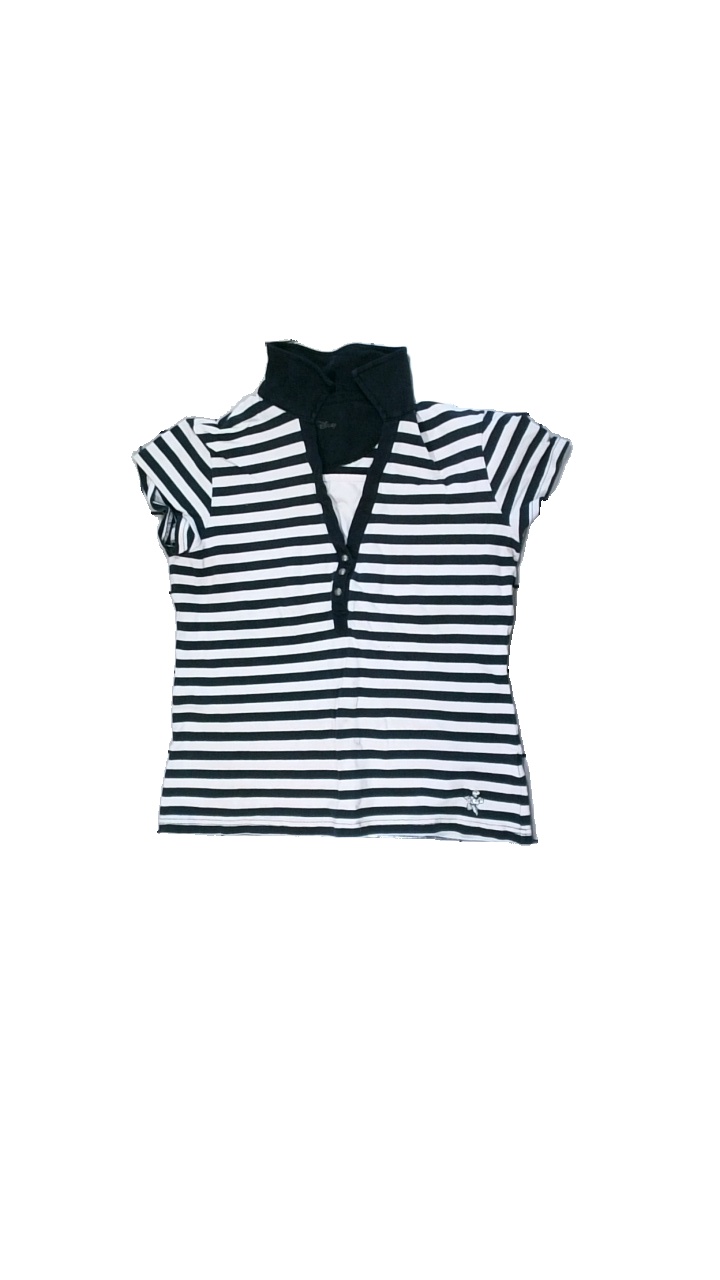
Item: T-shirt (Ladies)
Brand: Disney
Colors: White, Black
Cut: V-collar
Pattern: Striped
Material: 100% cotton
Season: All
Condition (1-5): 2
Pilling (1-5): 4
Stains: Minor
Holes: Minor
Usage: Export
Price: <50